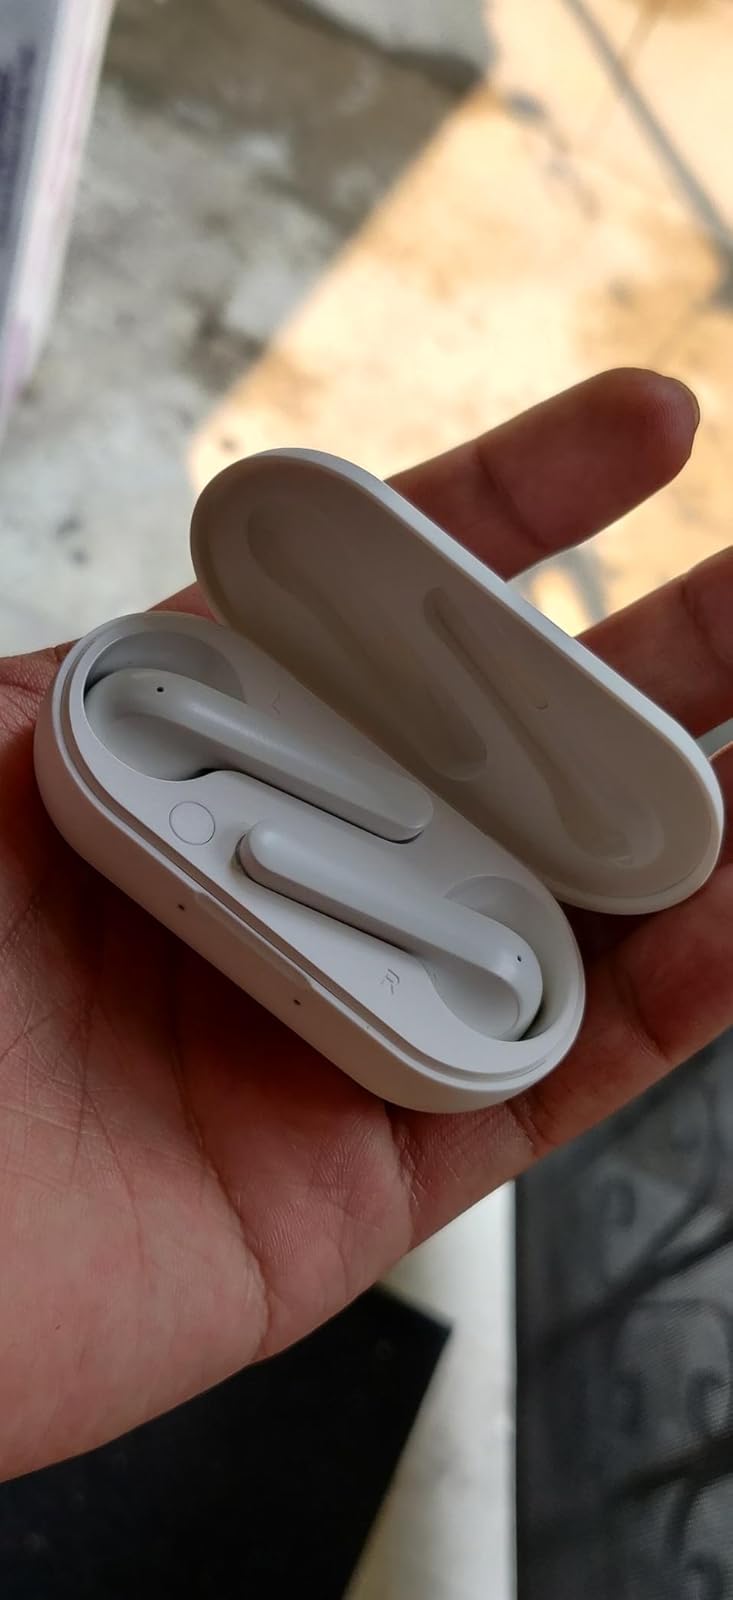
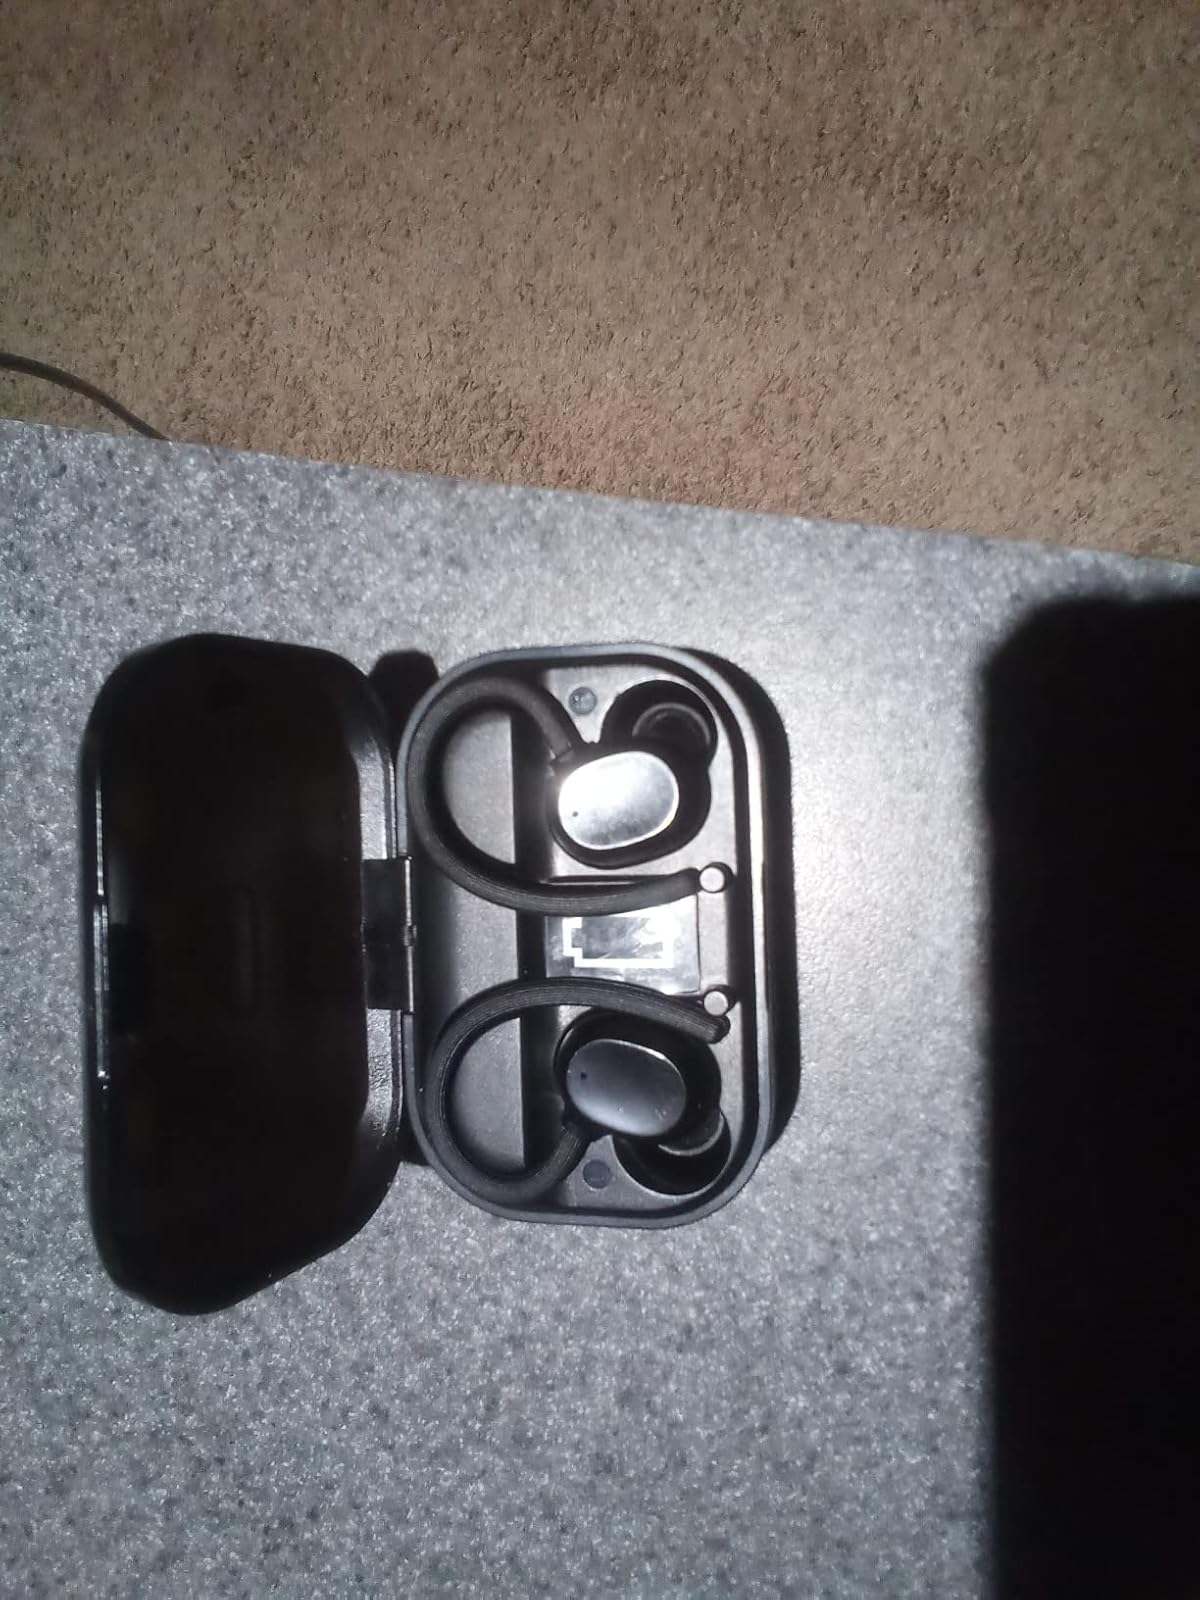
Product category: earbuds
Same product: no